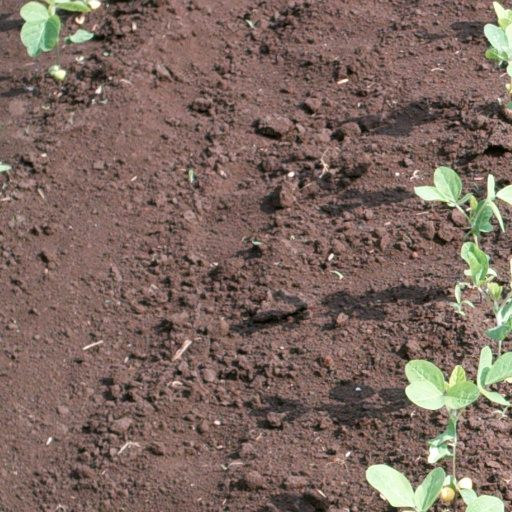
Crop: soybean